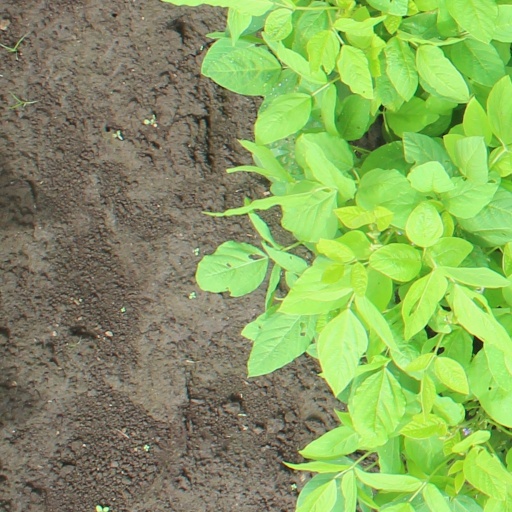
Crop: soybean